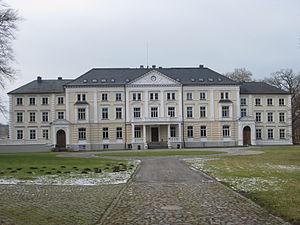
Le château de Lütgenhof est un château néoclassique imposant situé près de Dassow dans le Mecklembourg.